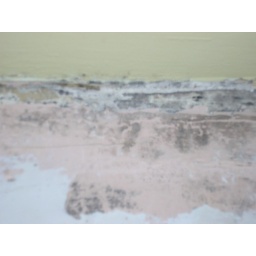
more mildew/mold that was under the wall paper